Saint John Altarpiece (van der Weyden)

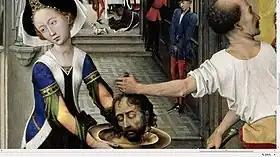
Detail of Salome receiving the saint's severed head on a platter

The right hand panel is unusually dramatic and also deviates from the Gospel account. Instead of a prison setting, the scene is shown in a domestic interior. In most depictions, Salome holds an empty charger; here the head has been placed on the charger. John's limp body lies at the foot of the stairs, blood pumping from the neck, as the executioner, still holding his sword, hands the head to Salome on a golden charger. Salome, according to Lane, "demurely averts her glance", as does the executioner, who turns right to look out of a large window. In the background, she is shown presenting the head to her mother, the Judaean princess Herodias, at what appears to be the Feast of Herod.